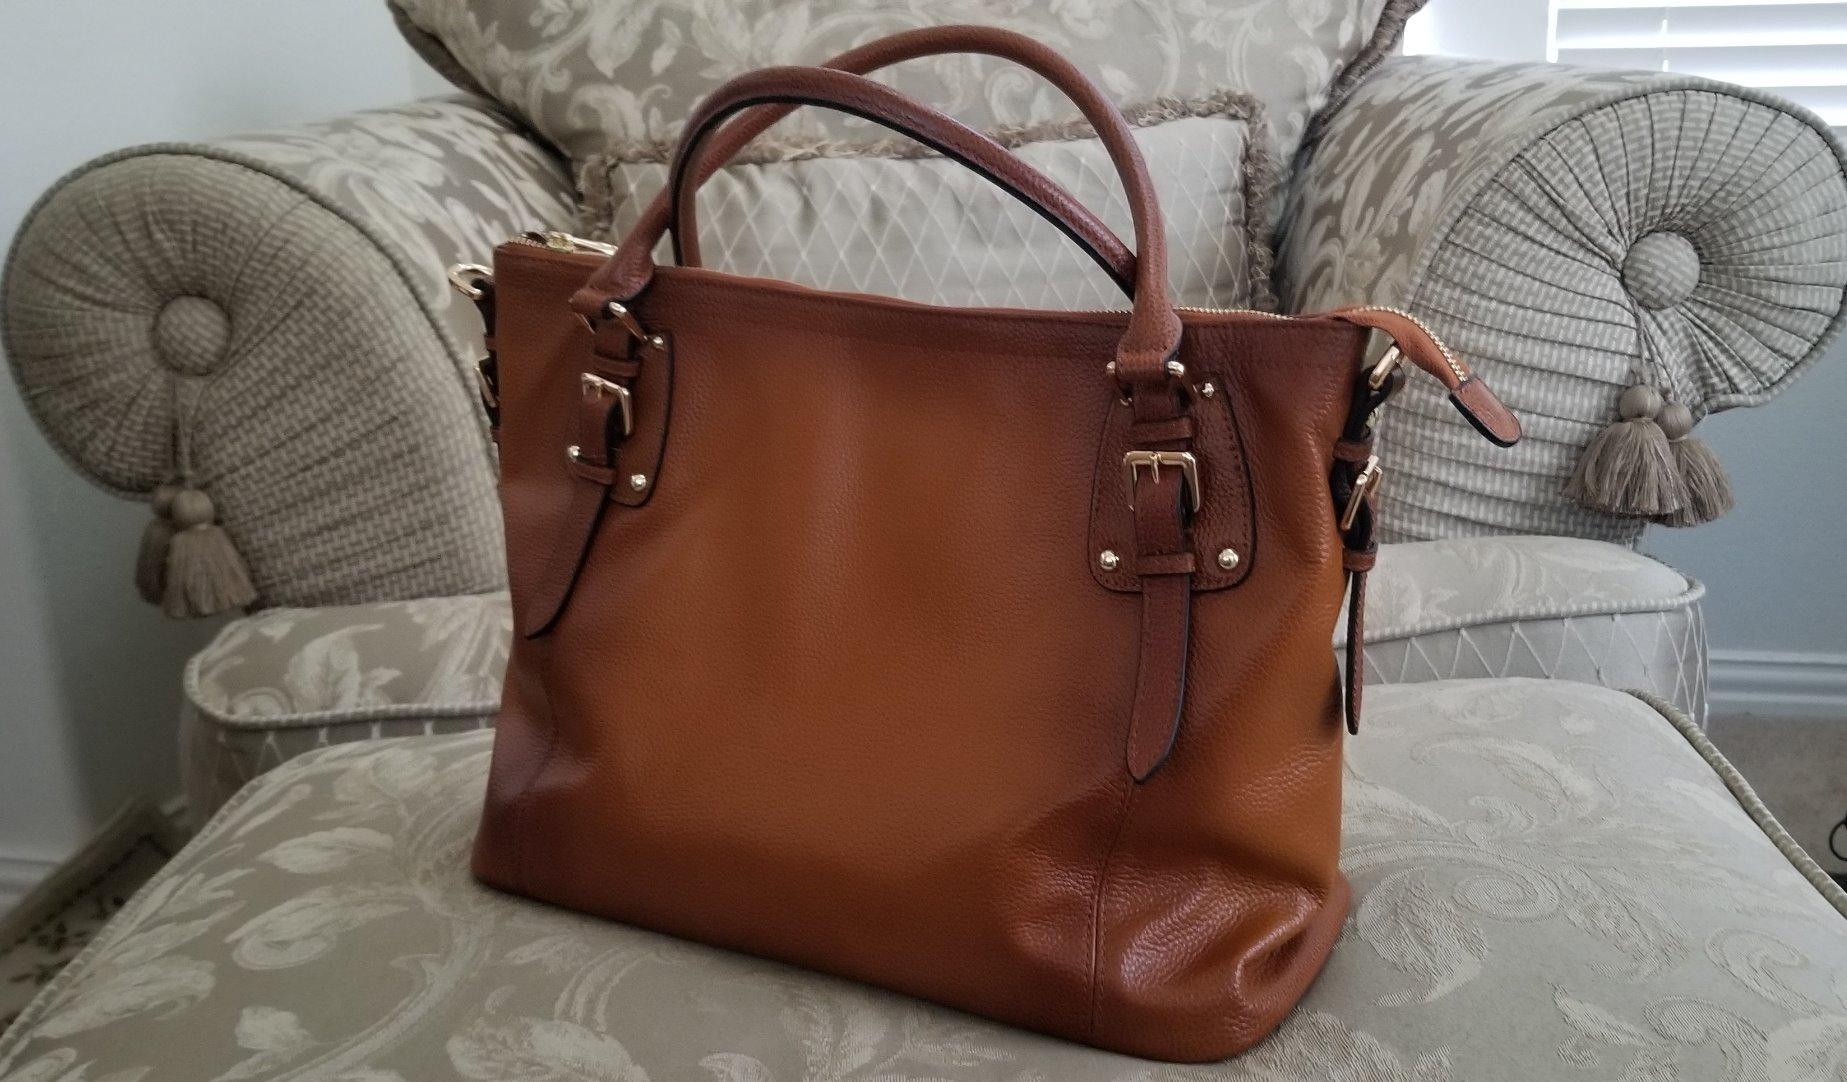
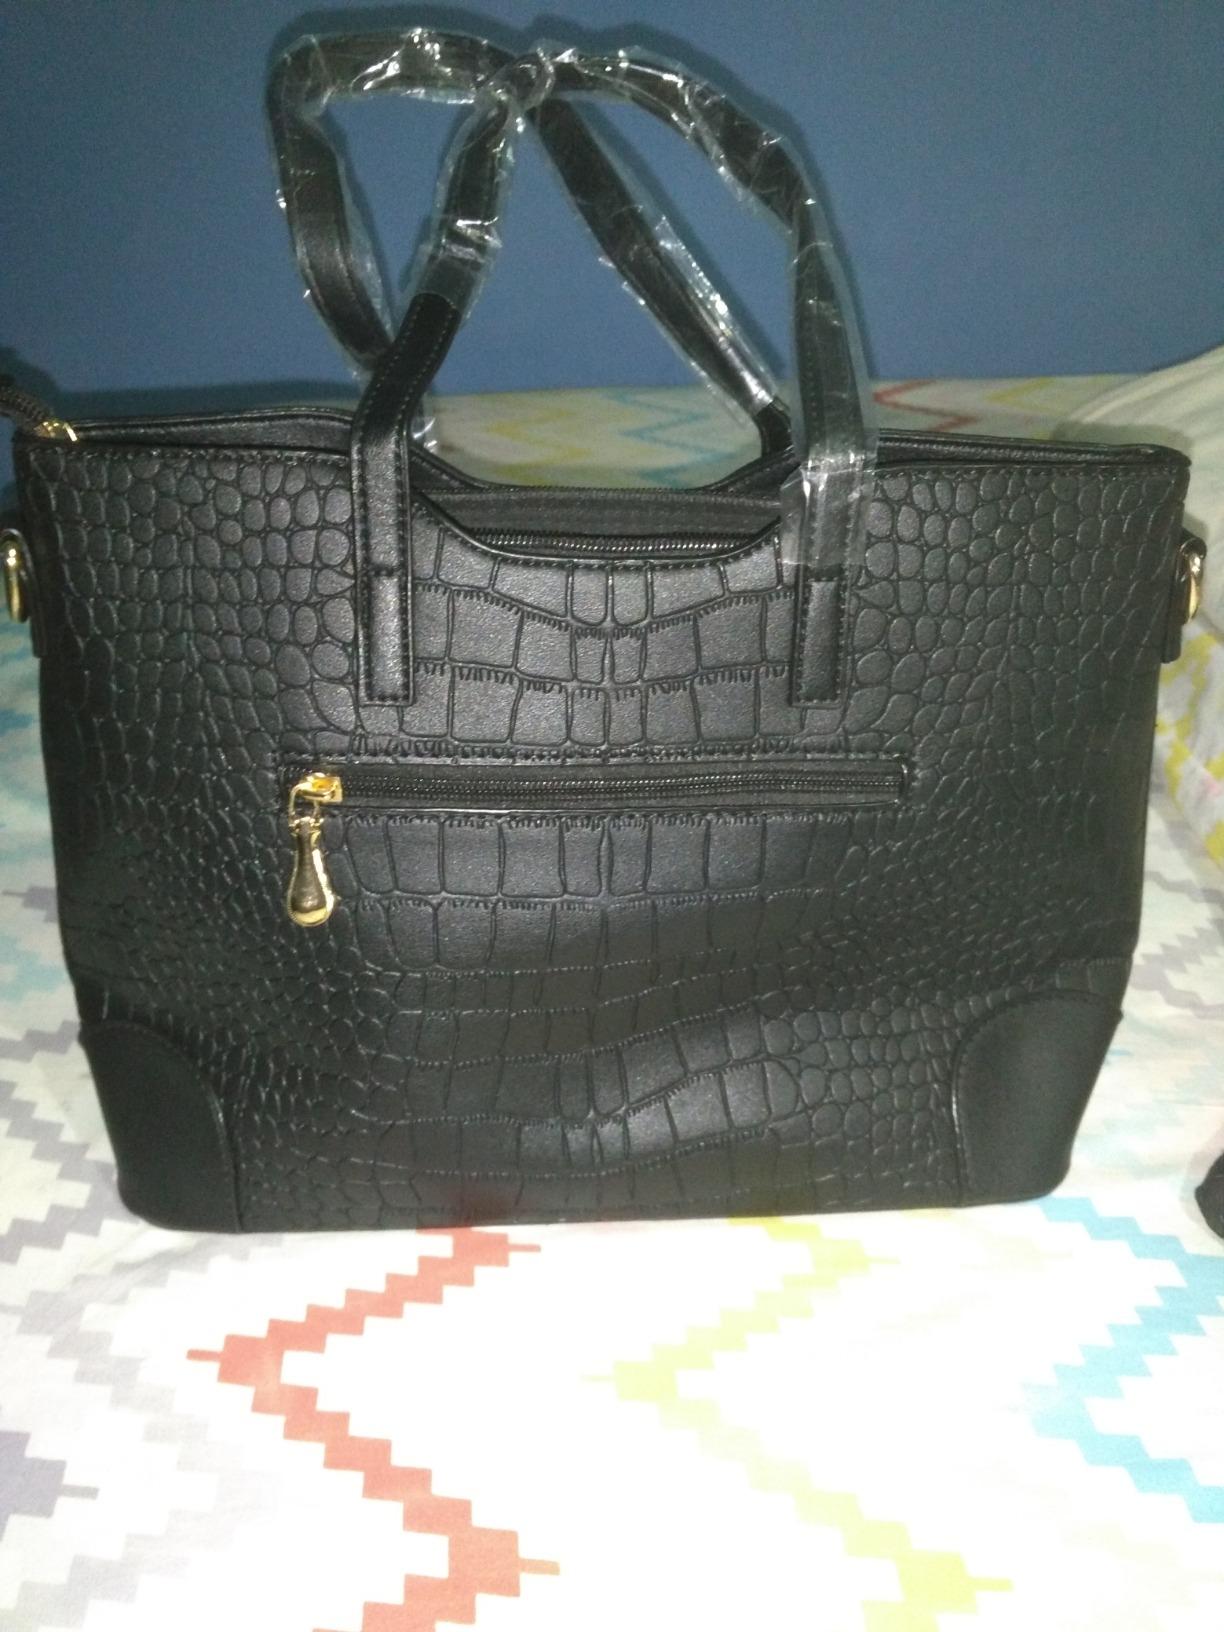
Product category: accessories_handbag
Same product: no